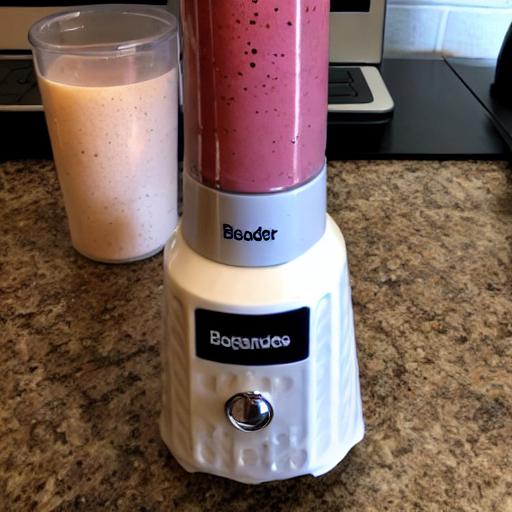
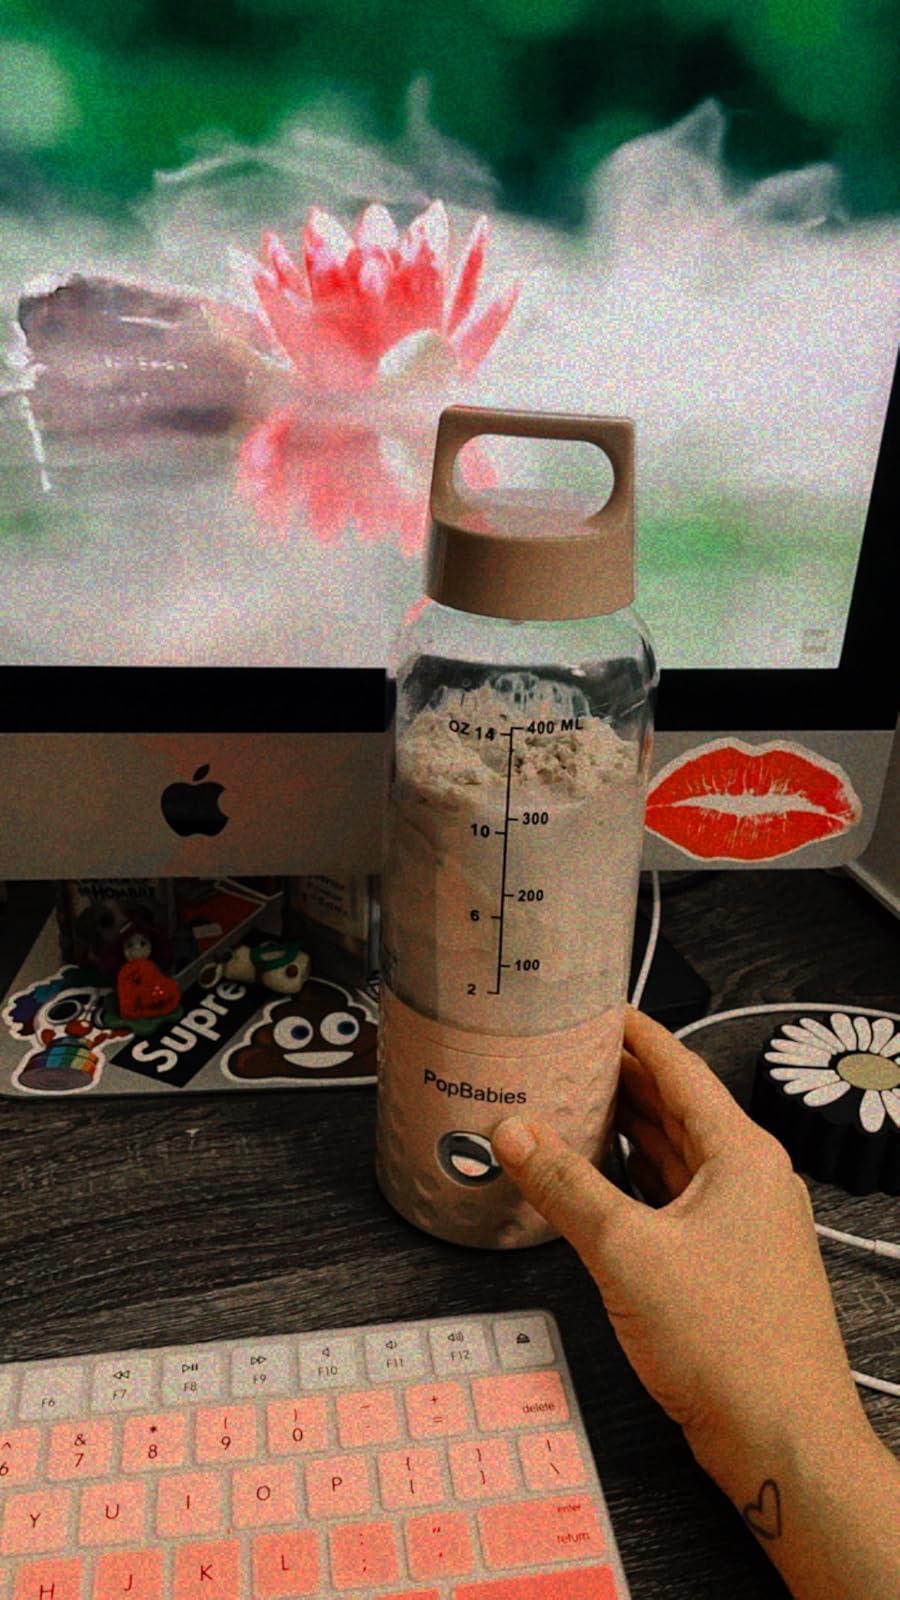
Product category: items_blender
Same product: no